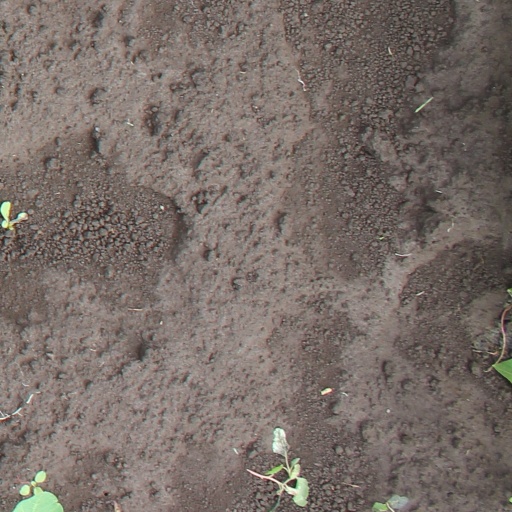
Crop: soybean